Roundhouse (venue)

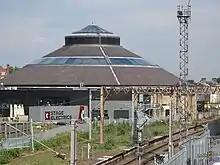
The Roundhouse in 2007

In 2008, Michael Boyd, artistic director of the Royal Shakespeare Company, transferred his RSC Histories Cycle to the Roundhouse, rearranging the performing space to match the Courtyard Theatre in Stratford upon Avon, where the cycle had first been staged.